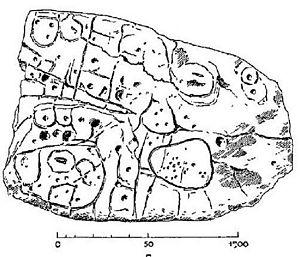
La pierre gravée de Sanct-Bélec en Leuhan (dessin de Paul du Chatellier, publié dans ""Exploration des tumulus des Montagnes Noires (Finistère)"", revue ""Bulletin archéologique du Comité des travaux historiques et scientifiques"", 1901)"
Leuhan [løɑ̃] est une commune du département du Finistère, dans la région Bretagne, en France.